Tūwharetoa a Turiroa

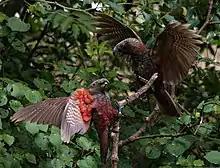
A pair of North Island kākā.

Later, Tūwharetoa a Turiroa went to Pahautea (located on the modern State Highway 5, between Taupo township and the Rangitaiki River), with his daughter Tawhanga-rangi and a slave, in order to prepare and preserve some kākā. One evening, after they had roasted and eaten several kākā, Tawhanga-rangi wanted water and Tūwharetoa told the slave to go and get some from the Rangitaiki River, but the slave ignored him, so Tūwharetoa took a calabash and got it himself. He offered the slave some of the water, but the slave said he was not thirsty. Later, when Tūwharetoa and Tawhanga-rangi had gone to bed, the slave snuck over to the calabash and took a drink, but Tūwharetoa, who had only been pretending to sleep, heard him and killed him for his earlier disobedience.